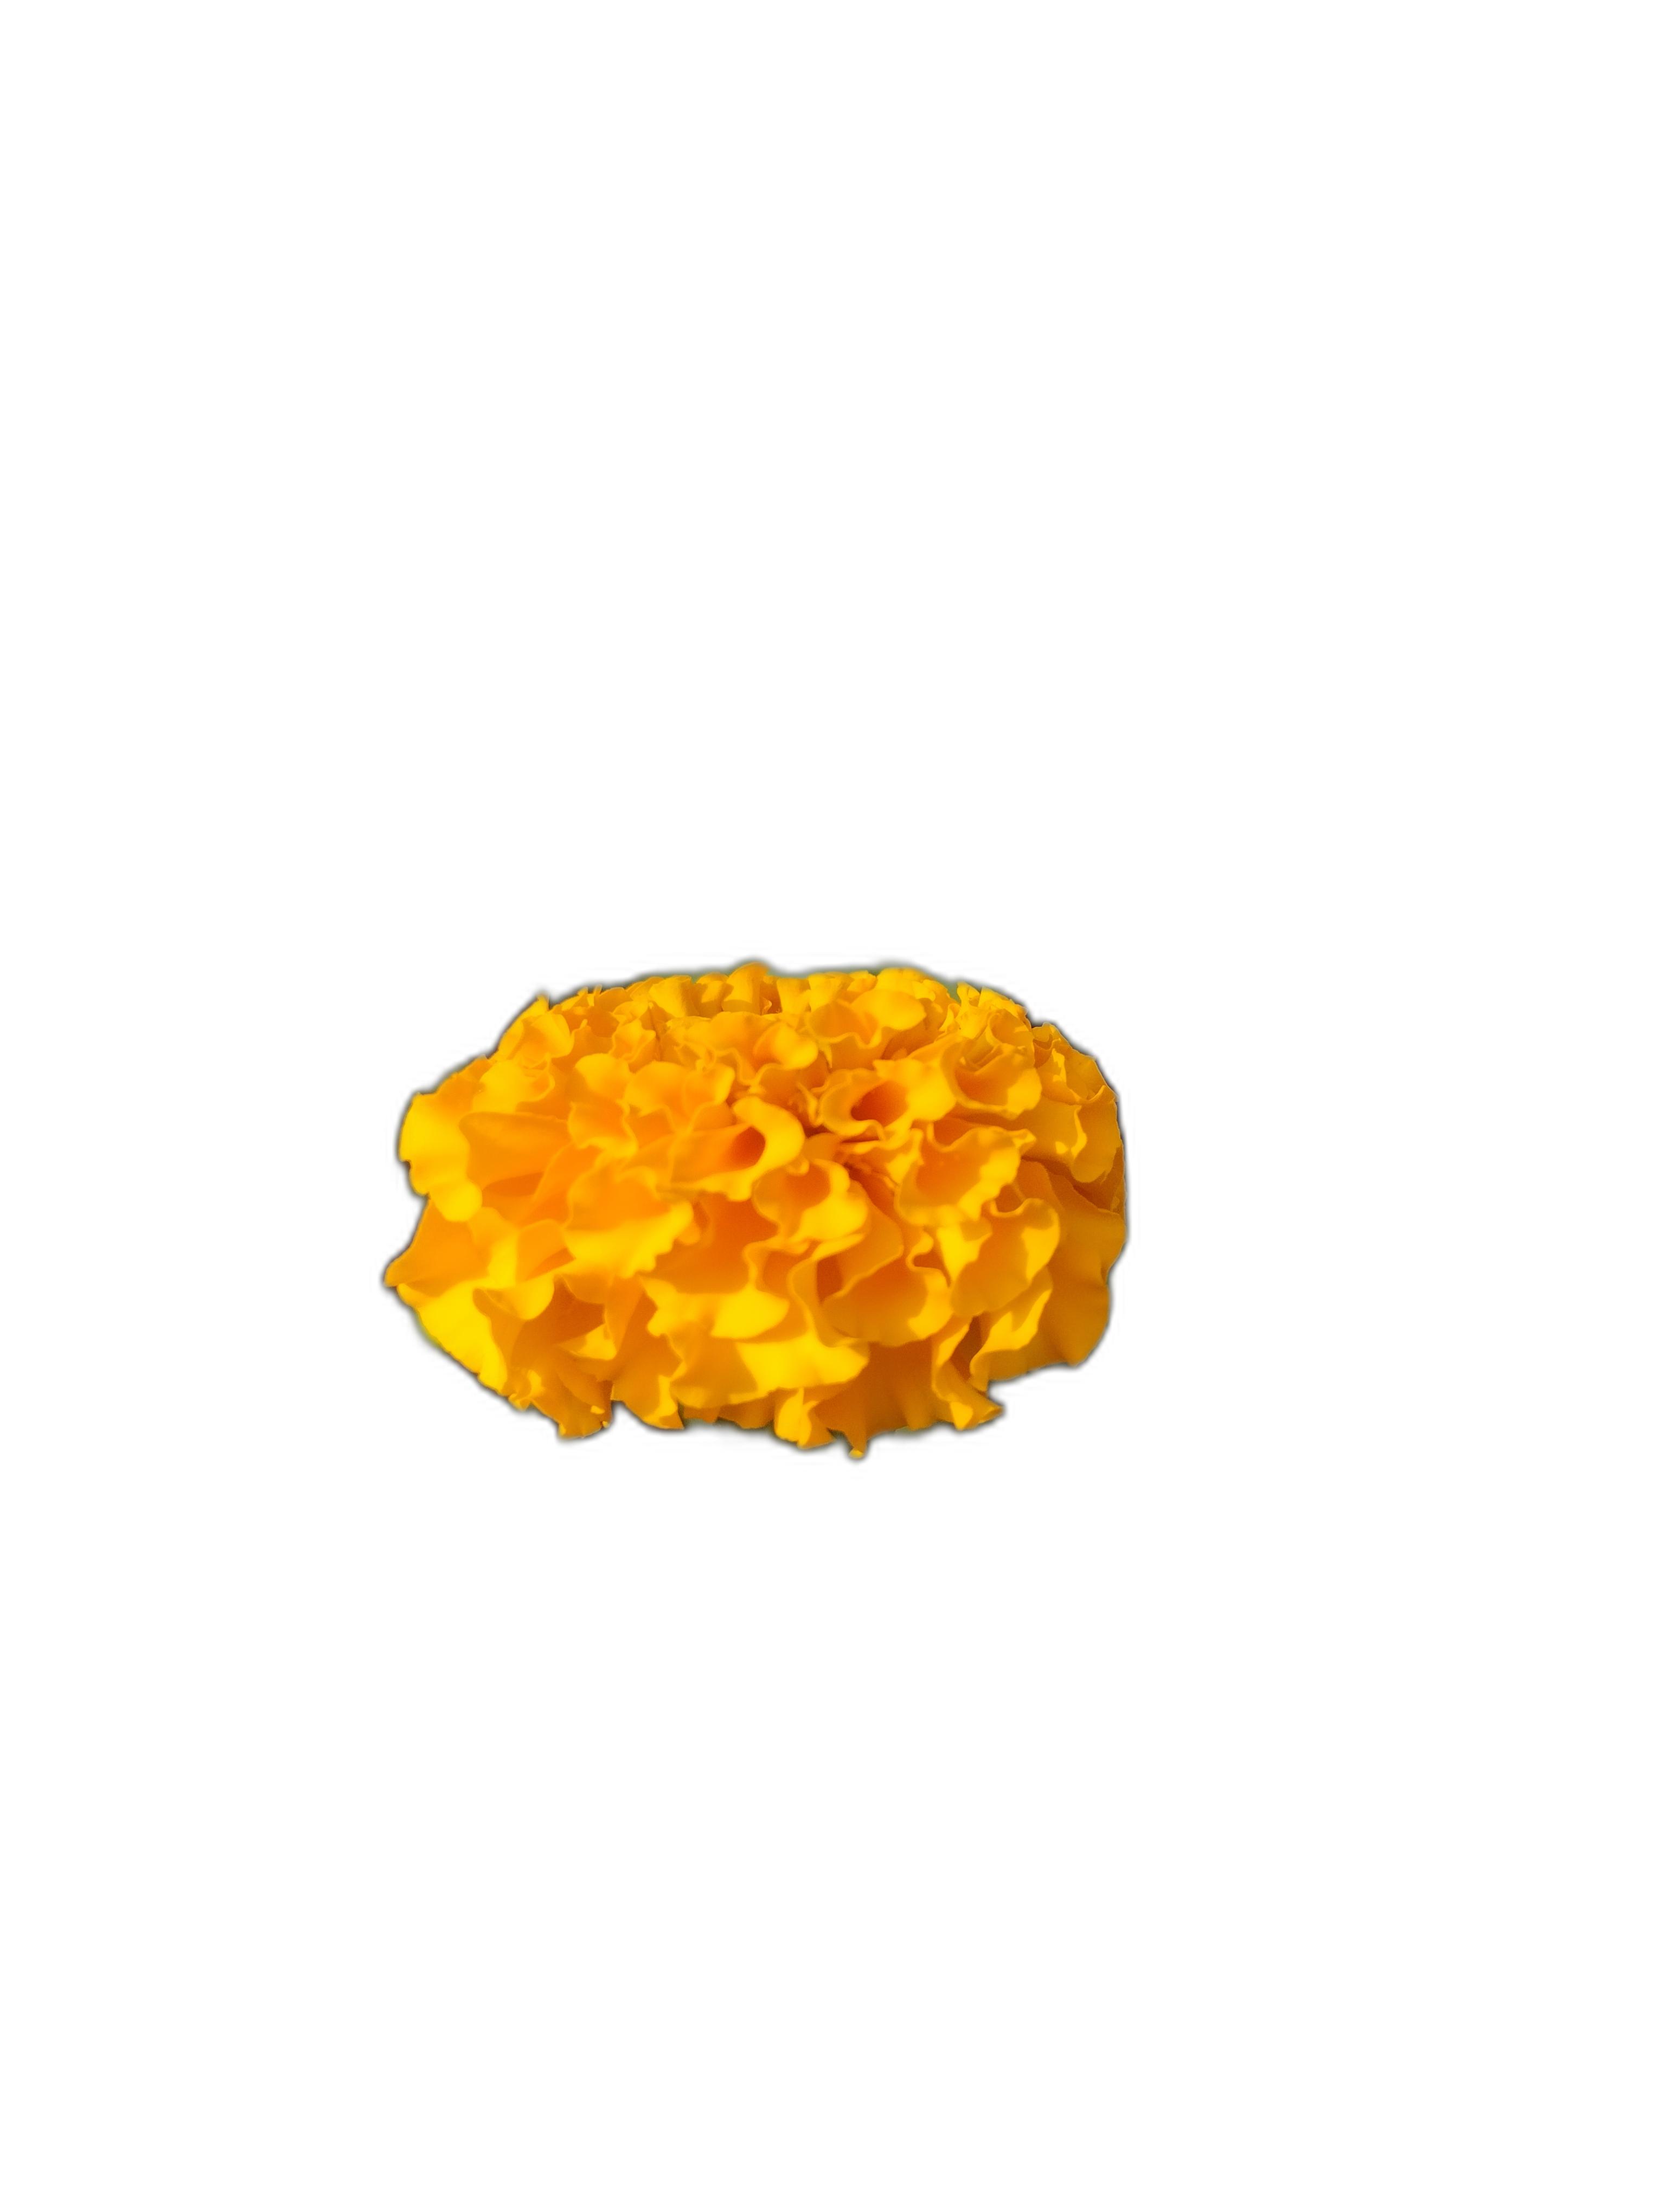
Label: Marigold